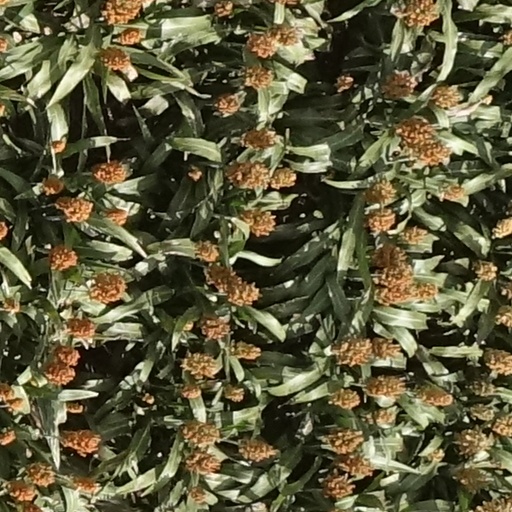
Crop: sorghum